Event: Nepal Earthquake
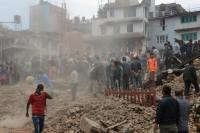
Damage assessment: damage